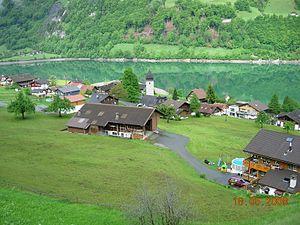
Lungern est une commune suisse du canton d'Obwald.